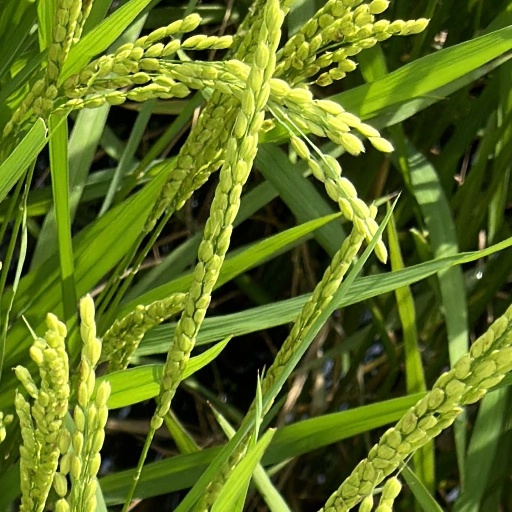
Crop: rice